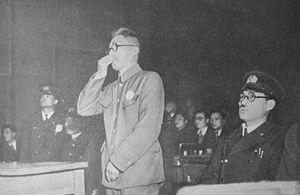
Sadamichi Hirasawa, né le 18 février 1892 et décédé d'une pneumonie en prison à l'âge de 95 ans le 10 mai 1987, est un peintre de tempera japonais qui fut reconnu coupable d'empoisonnement de masse et condamné à la peine de mort. Il est cependant possible qu'il s'agisse d'une erreur judiciaire et aucun ministre de la Justice n'a jamais signé son arrêt de mort.